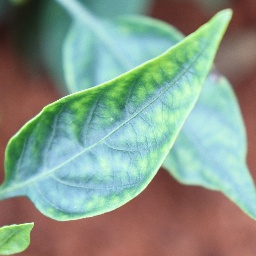
Label: nutritional